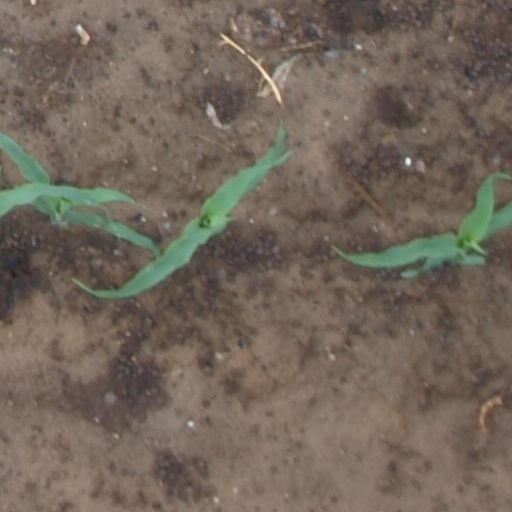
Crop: maize; corn